Sanremo Music Festival 2010

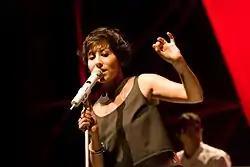
Malika Ayane was the winner of the Critics Award "Mia Martini" in the "Big Artists" section.

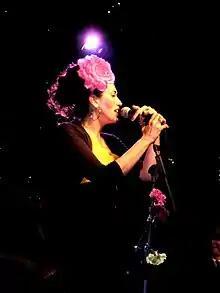
Nina Zilli received the Critics Award "Mia Martini" in the newcomers' section.

At the end of the first round of the final, when the top three artists were revealed, the musicians of the Sanremo Festival Orchestra, who contributed determining the final ranking, protested against the announced result, throwing their sheet music on stage. Particularly, they booed when it was announced that Malika Ayane's song "Ricomincio da qui" was not admitted to the second round of the competition. The protest was also supported by most of the journalists attending the event. Orchestra conductor Marco Sabiu explained that their votes were completely different from the final outcome of the competition, which was strongly changed by televoting, and he asked that the detailed results, including the ranking determined by the Sanremo Festival Orchestra only, were released. Artistic director Gianmarco Mazzi refused to do so, claiming that, according to the rules of the 2010s contest, partial rankings were not supposed to be revealed. For that reason, the detailed results were never revealed by RAI.